Wythenshawe Hall

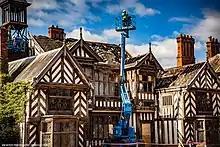
Damage to Wythenshawe Hall after the 2016 fire

In 1924 Robert Henry Grenville Tatton inherited the Wythenshawe estate. There was interest from Manchester Corporation, who wanted land to build a garden suburb, ostensibly to rehouse tenants from slum clearance. By April 1926 Wythenshawe Hall and of its surrounding estate had been sold to Ernest Simon, 1st Baron Simon of Wythenshawe and Shena Simon, Lady Simon of Wythenshawe, who donated them to Manchester Corporation "to be used solely for the public good". Later that year, the corporation purchased the rest of the estate, and went on to build one of the largest housing estates in Europe on the land.